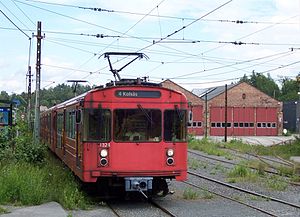
T1300
Tog med T1300-vogne ved Avløs Station.
T1300 var en type metrovogne, der blev benyttet på T-banen i Oslo.